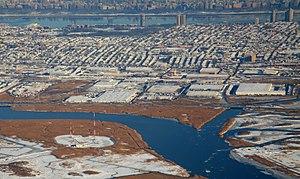
North Bergen est un township du comté de Hudson au New Jersey, aux États-Unis.